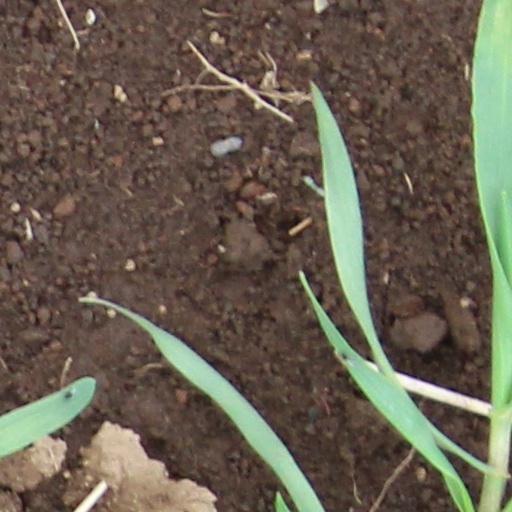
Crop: wheat